Ganjifa

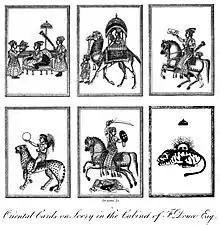
Images of cards from the collection of Francis Douce, shown by Samuel Weller Singer. The figure on horseback on the card in the top right corner appears to be holding an object marked " برات ", meaning 'bill' or 'cheque' in Persian.

The earliest Persian reference is found in Ahli Shirazi's (died 1535) poem, 'Rubaiyat-e-Ganjifa', there is a short verse for each of the 96 cards in the 8-suited pack, showing that the Persians had the same suits and ranks as the Mughals. The Austrian National Library possess eight Safavid lacquer paintings from the 16th-century that mimic ganjifeh cards. Despite being produced around the same time as Shirazi's poem, they do not match his description. Shah Abbas II (r 1642-66) banned ganjifeh and the game decline precipitously with no known rules surviving into the present. Around the eighteenth or nineteenth centuries, the game of As-Nas became more popular.